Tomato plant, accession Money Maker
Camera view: horizontal (90 deg, fisheye); turntable rotation: 240 degrees
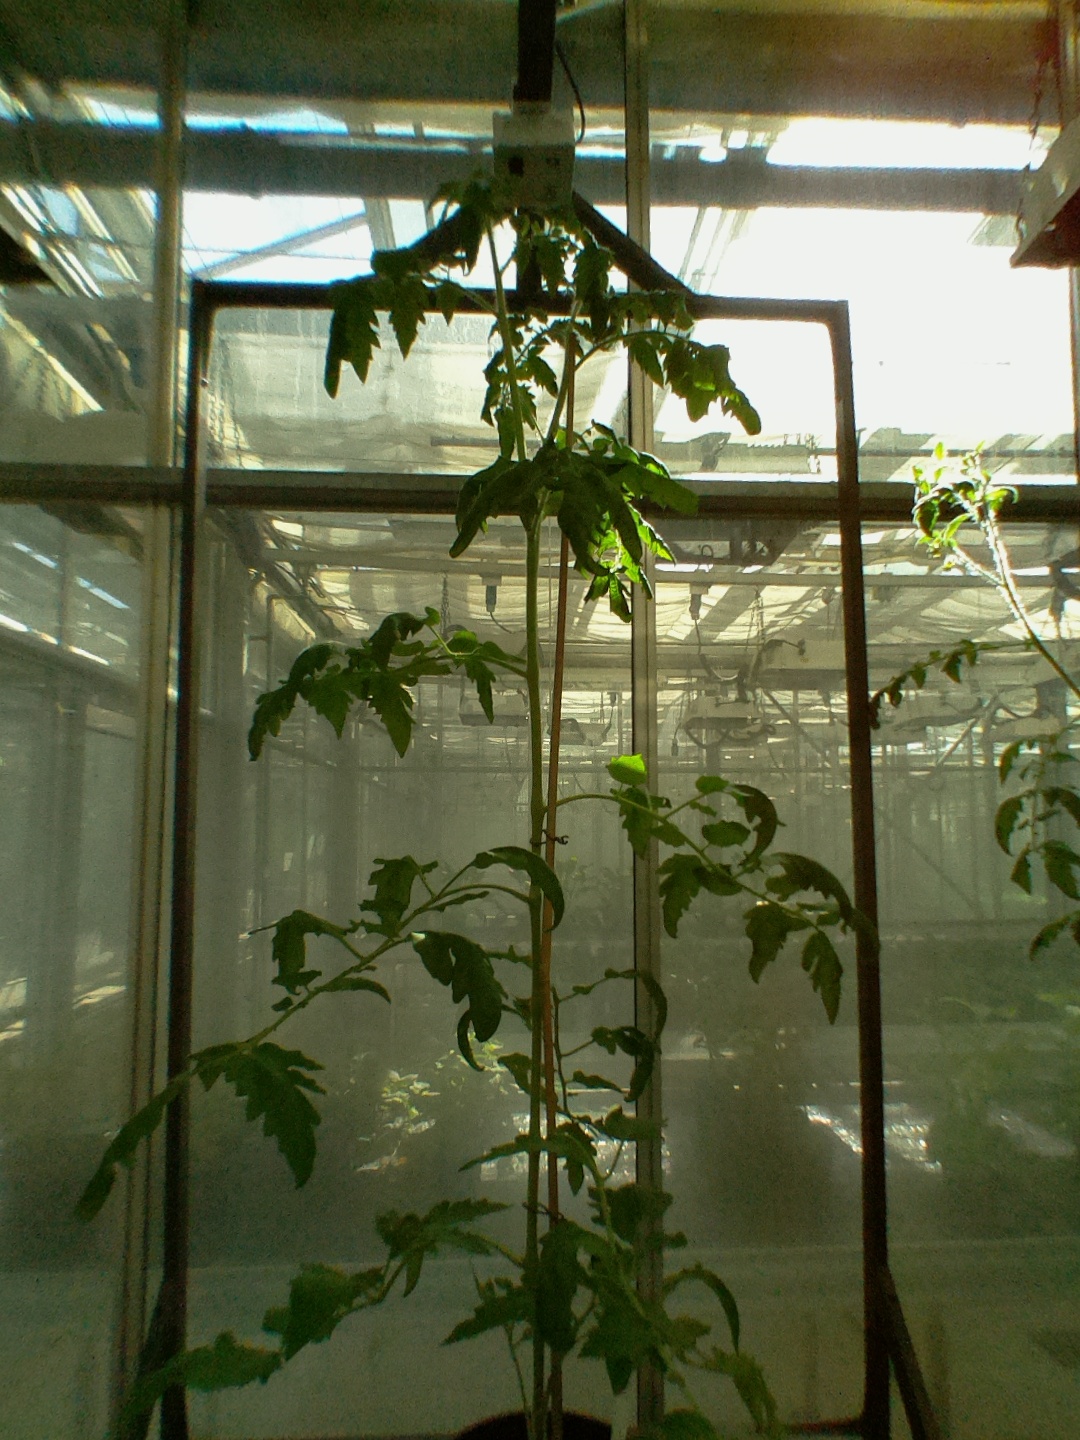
BBCH growth stage 61: 10%-20% of flowers open